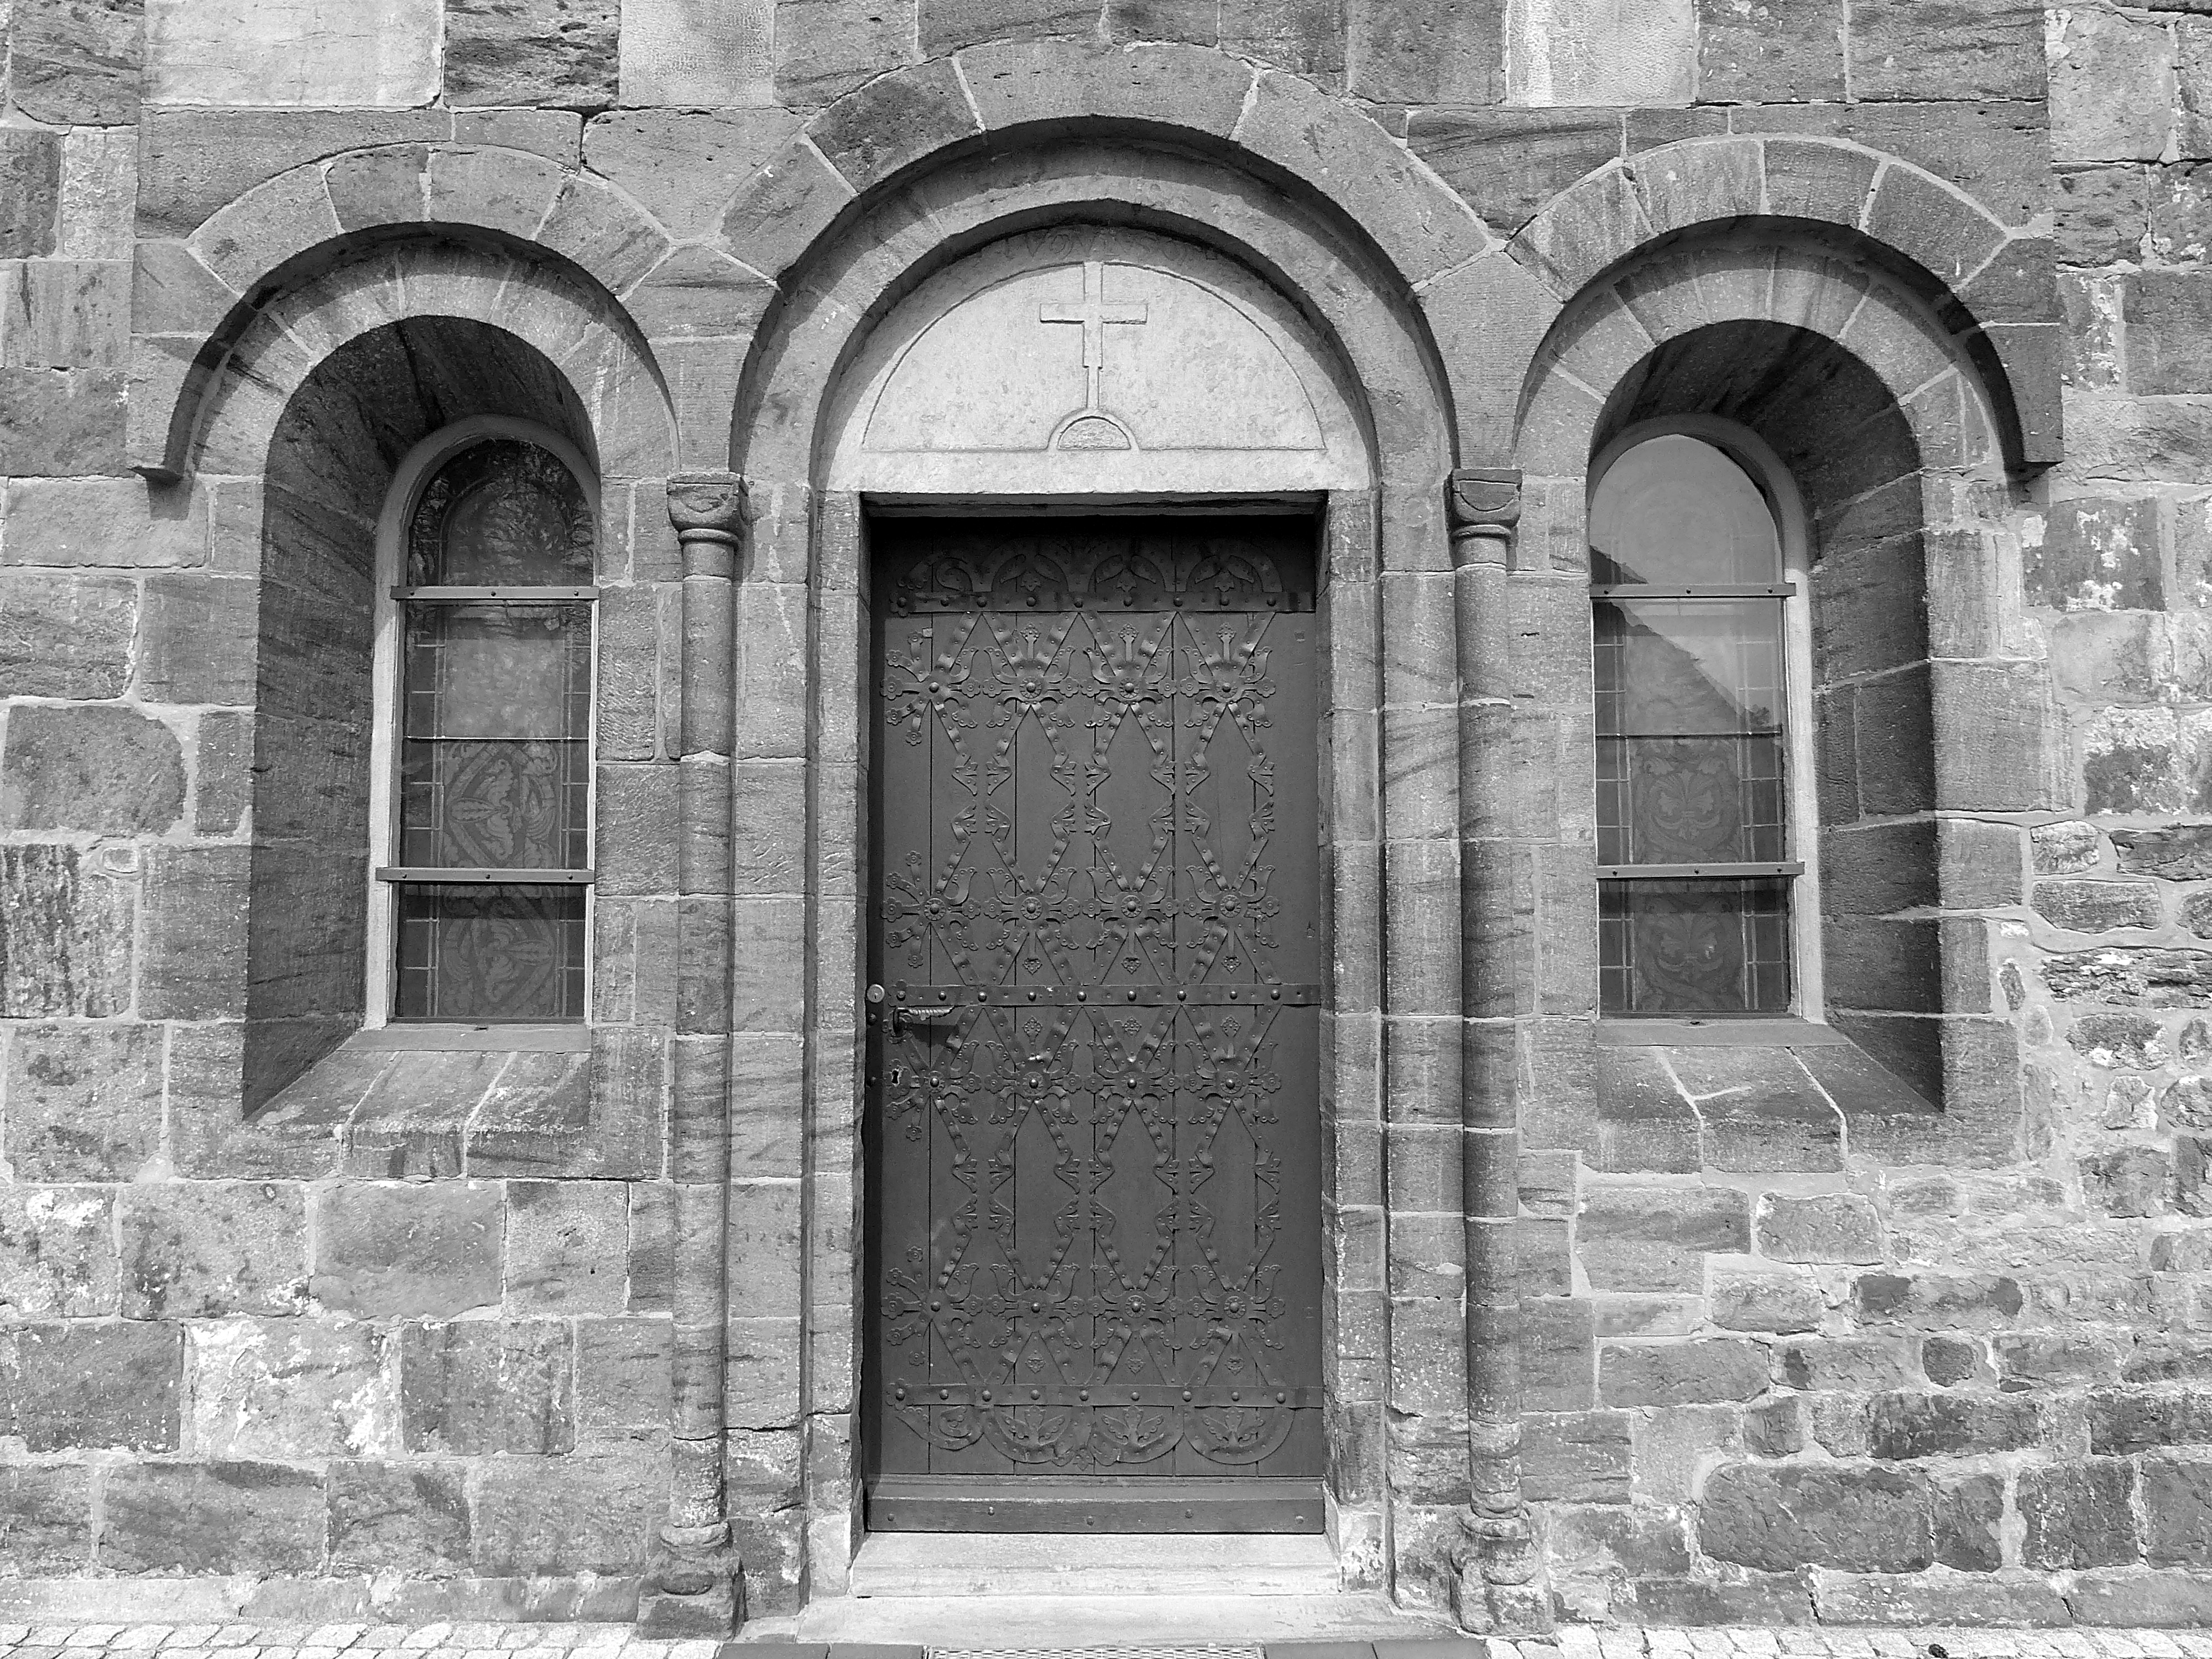
black and white, architecture, wood, window, building, wall, arch, column, metal, facade, church, chapel, monochrome, brick, door, place of worship, ornament, ruins, monastery, symmetry, synagogue, history, closed, arcade, abbey, input, historically, monochrome photography, ancient history